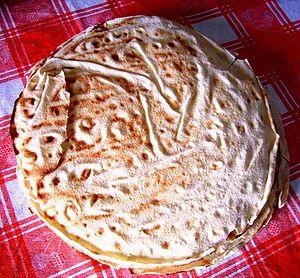
La cuisine sarde est la cuisine traditionnelle de la Sardaigne.
La cuisine italienne se caractérise par la variété des produits utilisés en Italie, ainsi que par une grande diversité régionale. Elle repose essentiellement sur le régime méditerranéen fait de produits frais, mais est aussi renommée pour sa production d'huile d'olive, de fromages, de charcuterie, de vins, de fruits et de desserts qui font partie des plus de 5 300 produits traditionnels régionaux.